Space gun

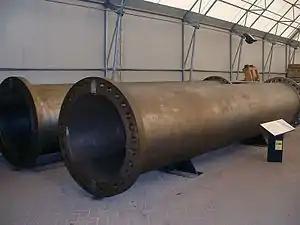
Two sections of the Project Babylon gun

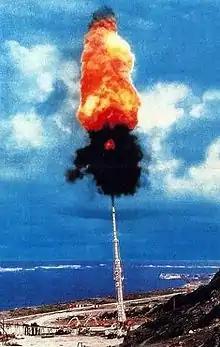
Project HARP, a prototype of a space gun.

The German V-3 cannon program, during World War II was an attempt to build something approaching a space gun. Based in the Pas-de-Calais area of France it was planned to be more devastating than the other Nazi 'Vengeance weapons'. The cannon was capable of launching , diameter shells over a distance of . It was destroyed by RAF bombing using Tallboy blockbuster bombs in July 1944.